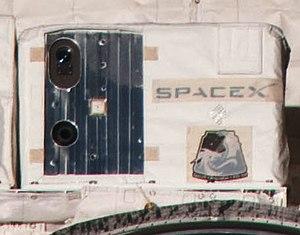
SpaceX Dragon, ou juste Dragon, est un vaisseau cargo spatial développé par la société SpaceX pour le compte de la NASA qui assure conjointement avec les vaisseaux Cygnus, ATV, HTV et Progress le ravitaillement de la Station spatiale internationale à la suite du retrait de la navette spatiale américaine. Il peut placer en orbite jusqu'à 6 tonnes de fret qui peuvent être réparties entre la partie pressurisée et un compartiment non pressurisé. Il est conçu pour revenir sur Terre en ramenant dans la version cargo jusqu'à 3 tonnes de fret. L'amarrage à la station se fait par une écoutille de grande taille au format Common Berthing Mechanism et est réalisé par l'opérateur situé dans la station qui utilise le bras Canadarm 2. Depuis la fin du programme de la navette spatiale américaine, dont le dernier vol a eu lieu le 1ᵉʳ juin 2011, le vaisseau cargo Dragon est le seul engin pouvant rapporter une quantité significative de fret au sol. Le cargo spatial sert de base pour le vaisseau Dragon V2 qui sera chargé de la relève des équipages de la station spatiale après 2020.